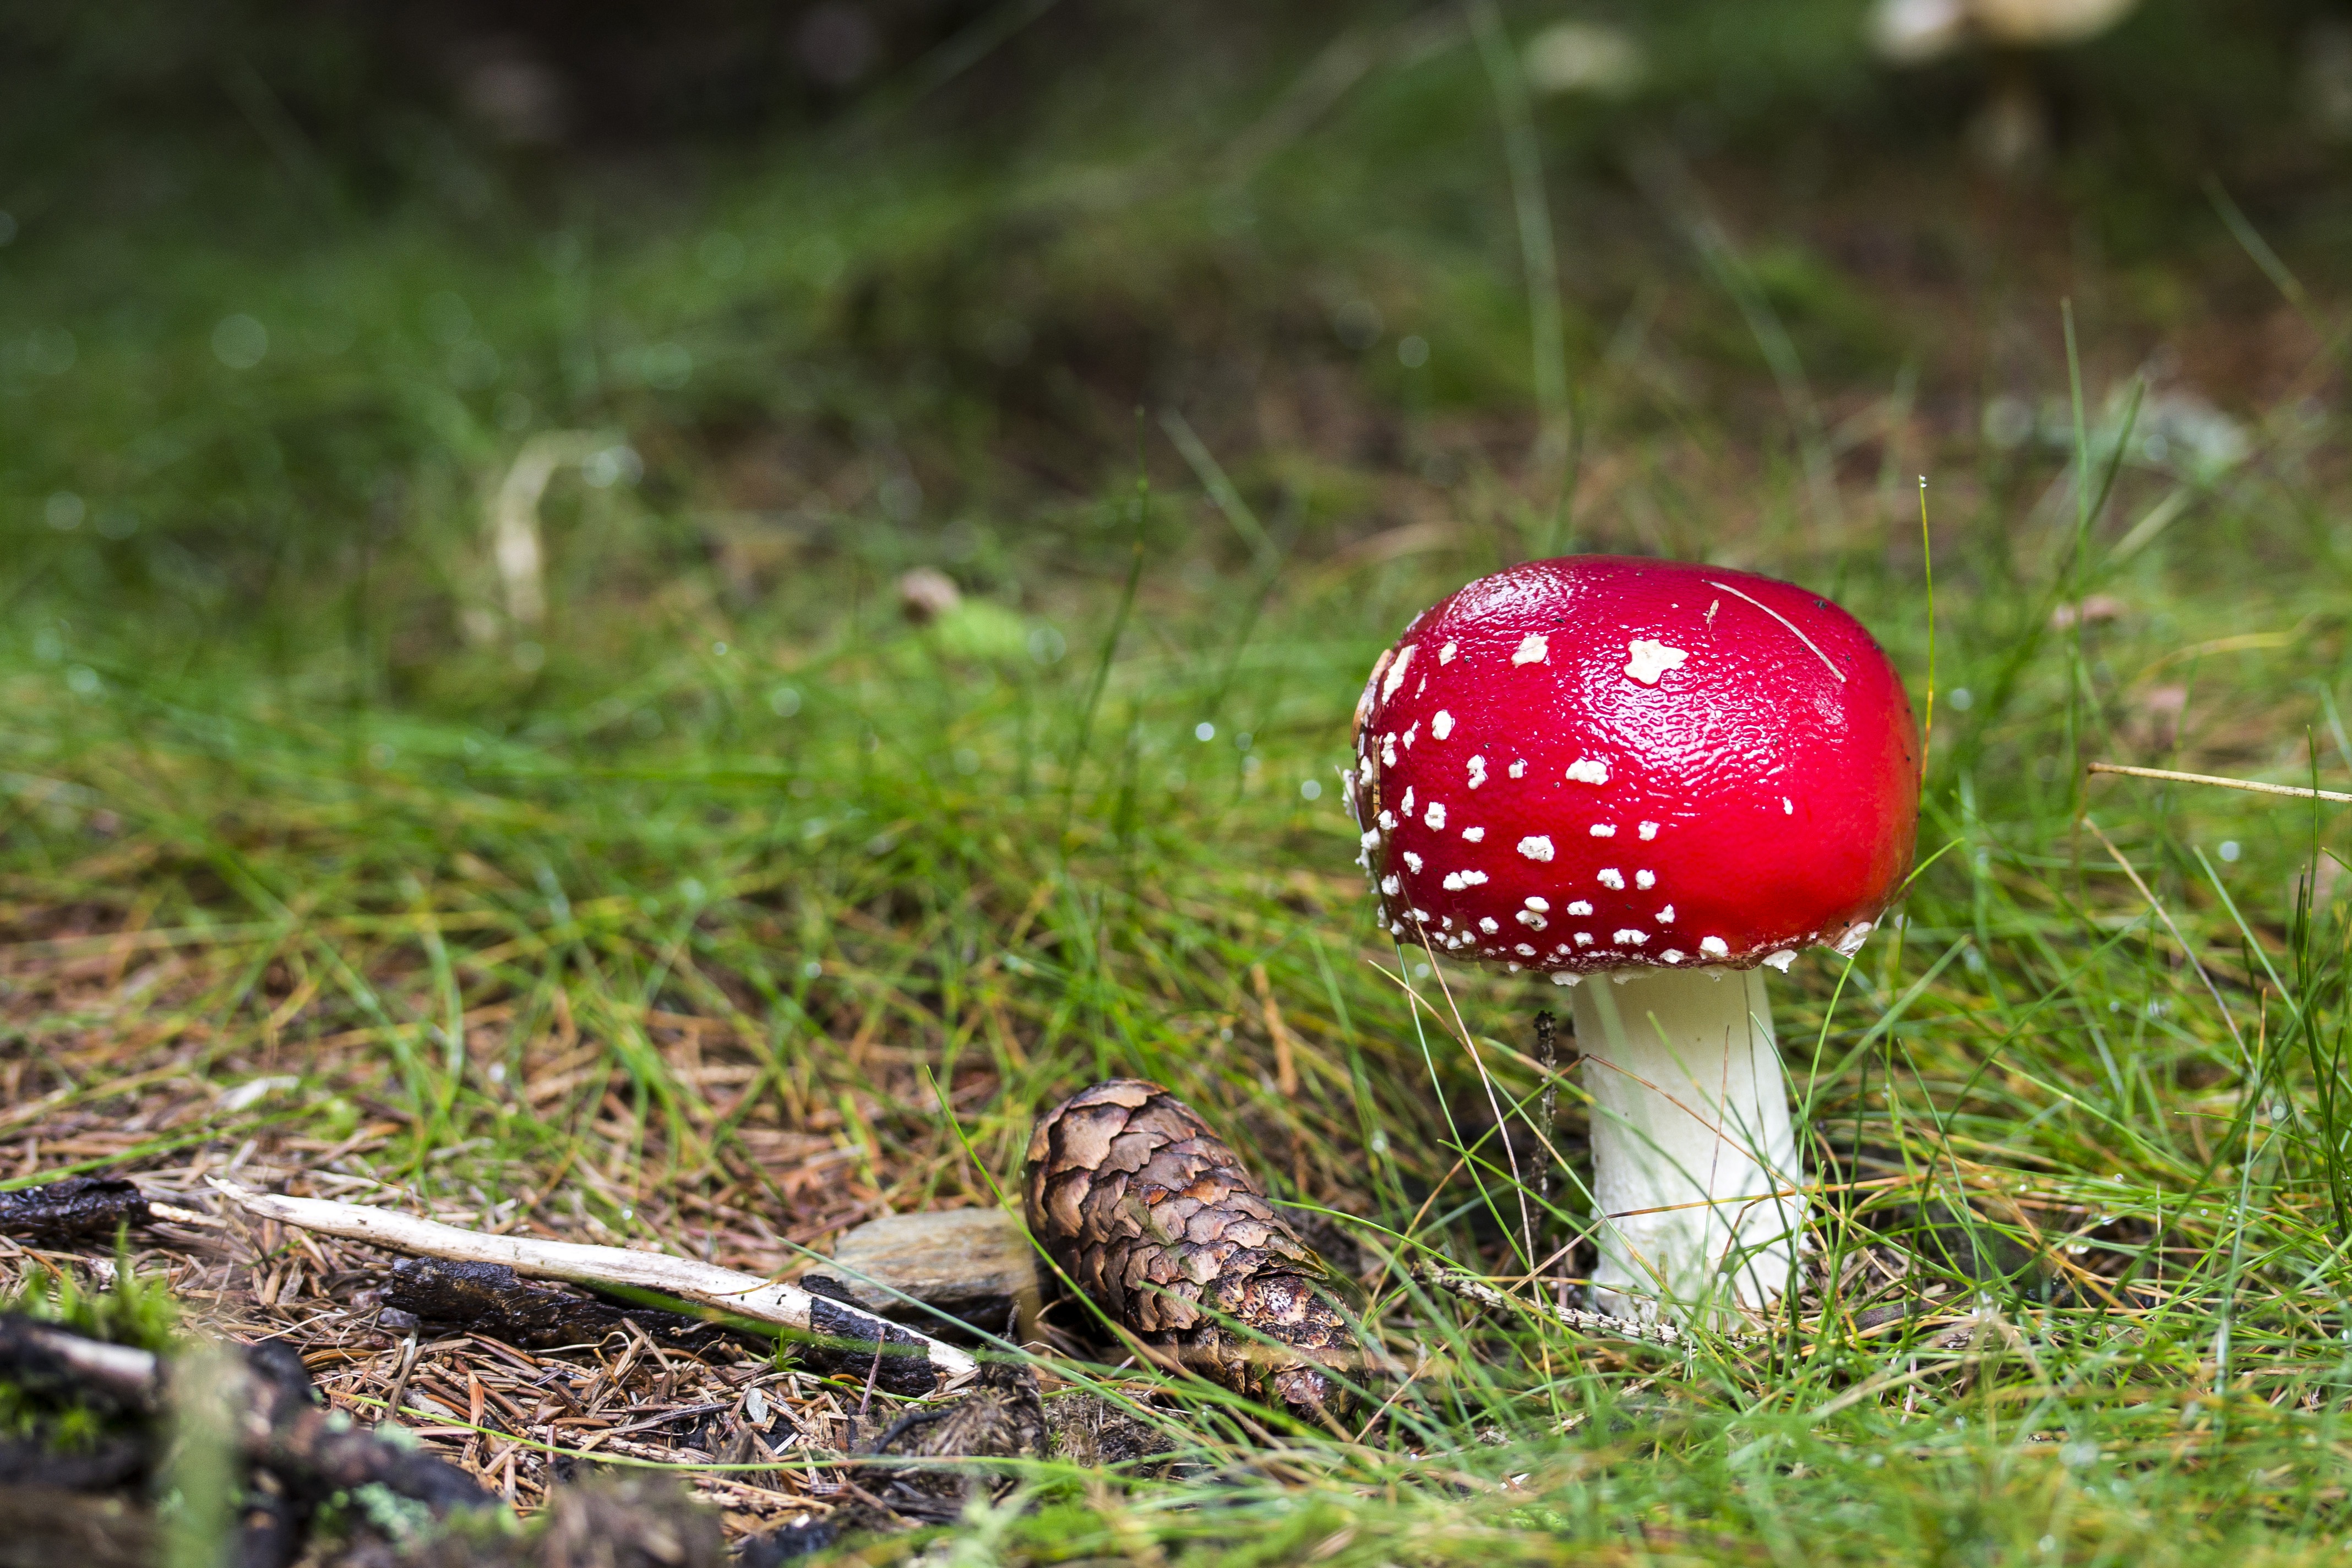
landscape, nature, grass, lawn, meadow, flower, autumn, mushroom, flora, fungus, fly agaric, woodland, macro photography, red mushroom, edible mushroom, toxic mushroom